P. Vishnuvardhan Reddy

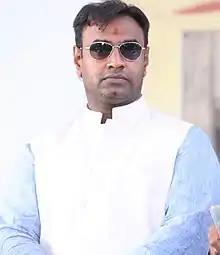
Pabbathi Vishnu Vardhan Reddy

Pabbathi Vishnu Vardhan Reddy (born 8 February 1981) is a former Member of Legislative Assembly (M.L.A.) in which he represented the Jubilee Hills constituency, of Telangana. He was born in Hyderabad, India to former Indian National Congress party CLP leader, Ex minister, MLA, P. Janardhan Reddy and Sulochana. His first election was followed by the death of his father from Khairatabad constituency before delimitation. He won with a majority of 2,80,236 votes, and in 2009 he has since been re-elected for the newly formed constituency of Jubilee Hills. He also served as NSUI national treasurer.